Musa al-Sadr

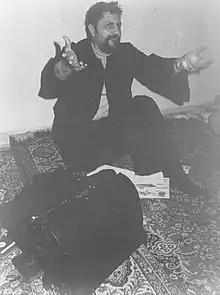
Three-day hunger strike by Musa Sadr in Safa mosque in Beirut in protest at the Lebanese Civil War

He revived the "Jami'at al-Birr wal-Ihsan" charity, founded by S. Salih b. Muhammad Sharafeddin and gathered money for The Social Institute (al-Mu'assasa al-Ijtima'iyya), an orphanage in Tyre. In 1963, Sadr established a sewing school and nursery named The Girls' Home (Bayt al-Fatat). The same year, he established The Institute of Islamic Studies (Ma'had al-Dirasat al-Islamiyya). In 1964, Sadr started Burj al-Shimali Technical Institute, whose funding was provided by Shi'a benefactors, bank loans, and the Lebanese Ministry of Education. In 1974, he founded, with Hussein el-Husseini, the Movement of the Disinherited to press for better economic and social conditions for the Shia. They established a number of schools and medical clinics throughout southern Lebanon, many of which are still in operation today. Sadr attempted to prevent the descent into violence that eventually led to the Lebanese Civil War by beginning a fast in a mosque in Beirut. There he was visited by Lebanese from all factions – both Muslim and Christian. Yasser Arafat and Syrian Foreign Minister Abd al-Halim Khaddam, also visited him. Formation of a national unity cabinet resulted from the meeting and al-Sadr's attempt to establish peace was a temporary success.